John H. Norton and Company Store

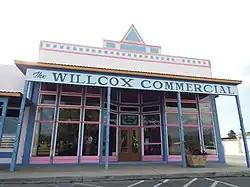
The building, 2019

The John H. Norton and Company Store is an historic structure in Willcox, Arizona, United States. Built circa 1880, it was added to the National Register of Historic Places in 1983.